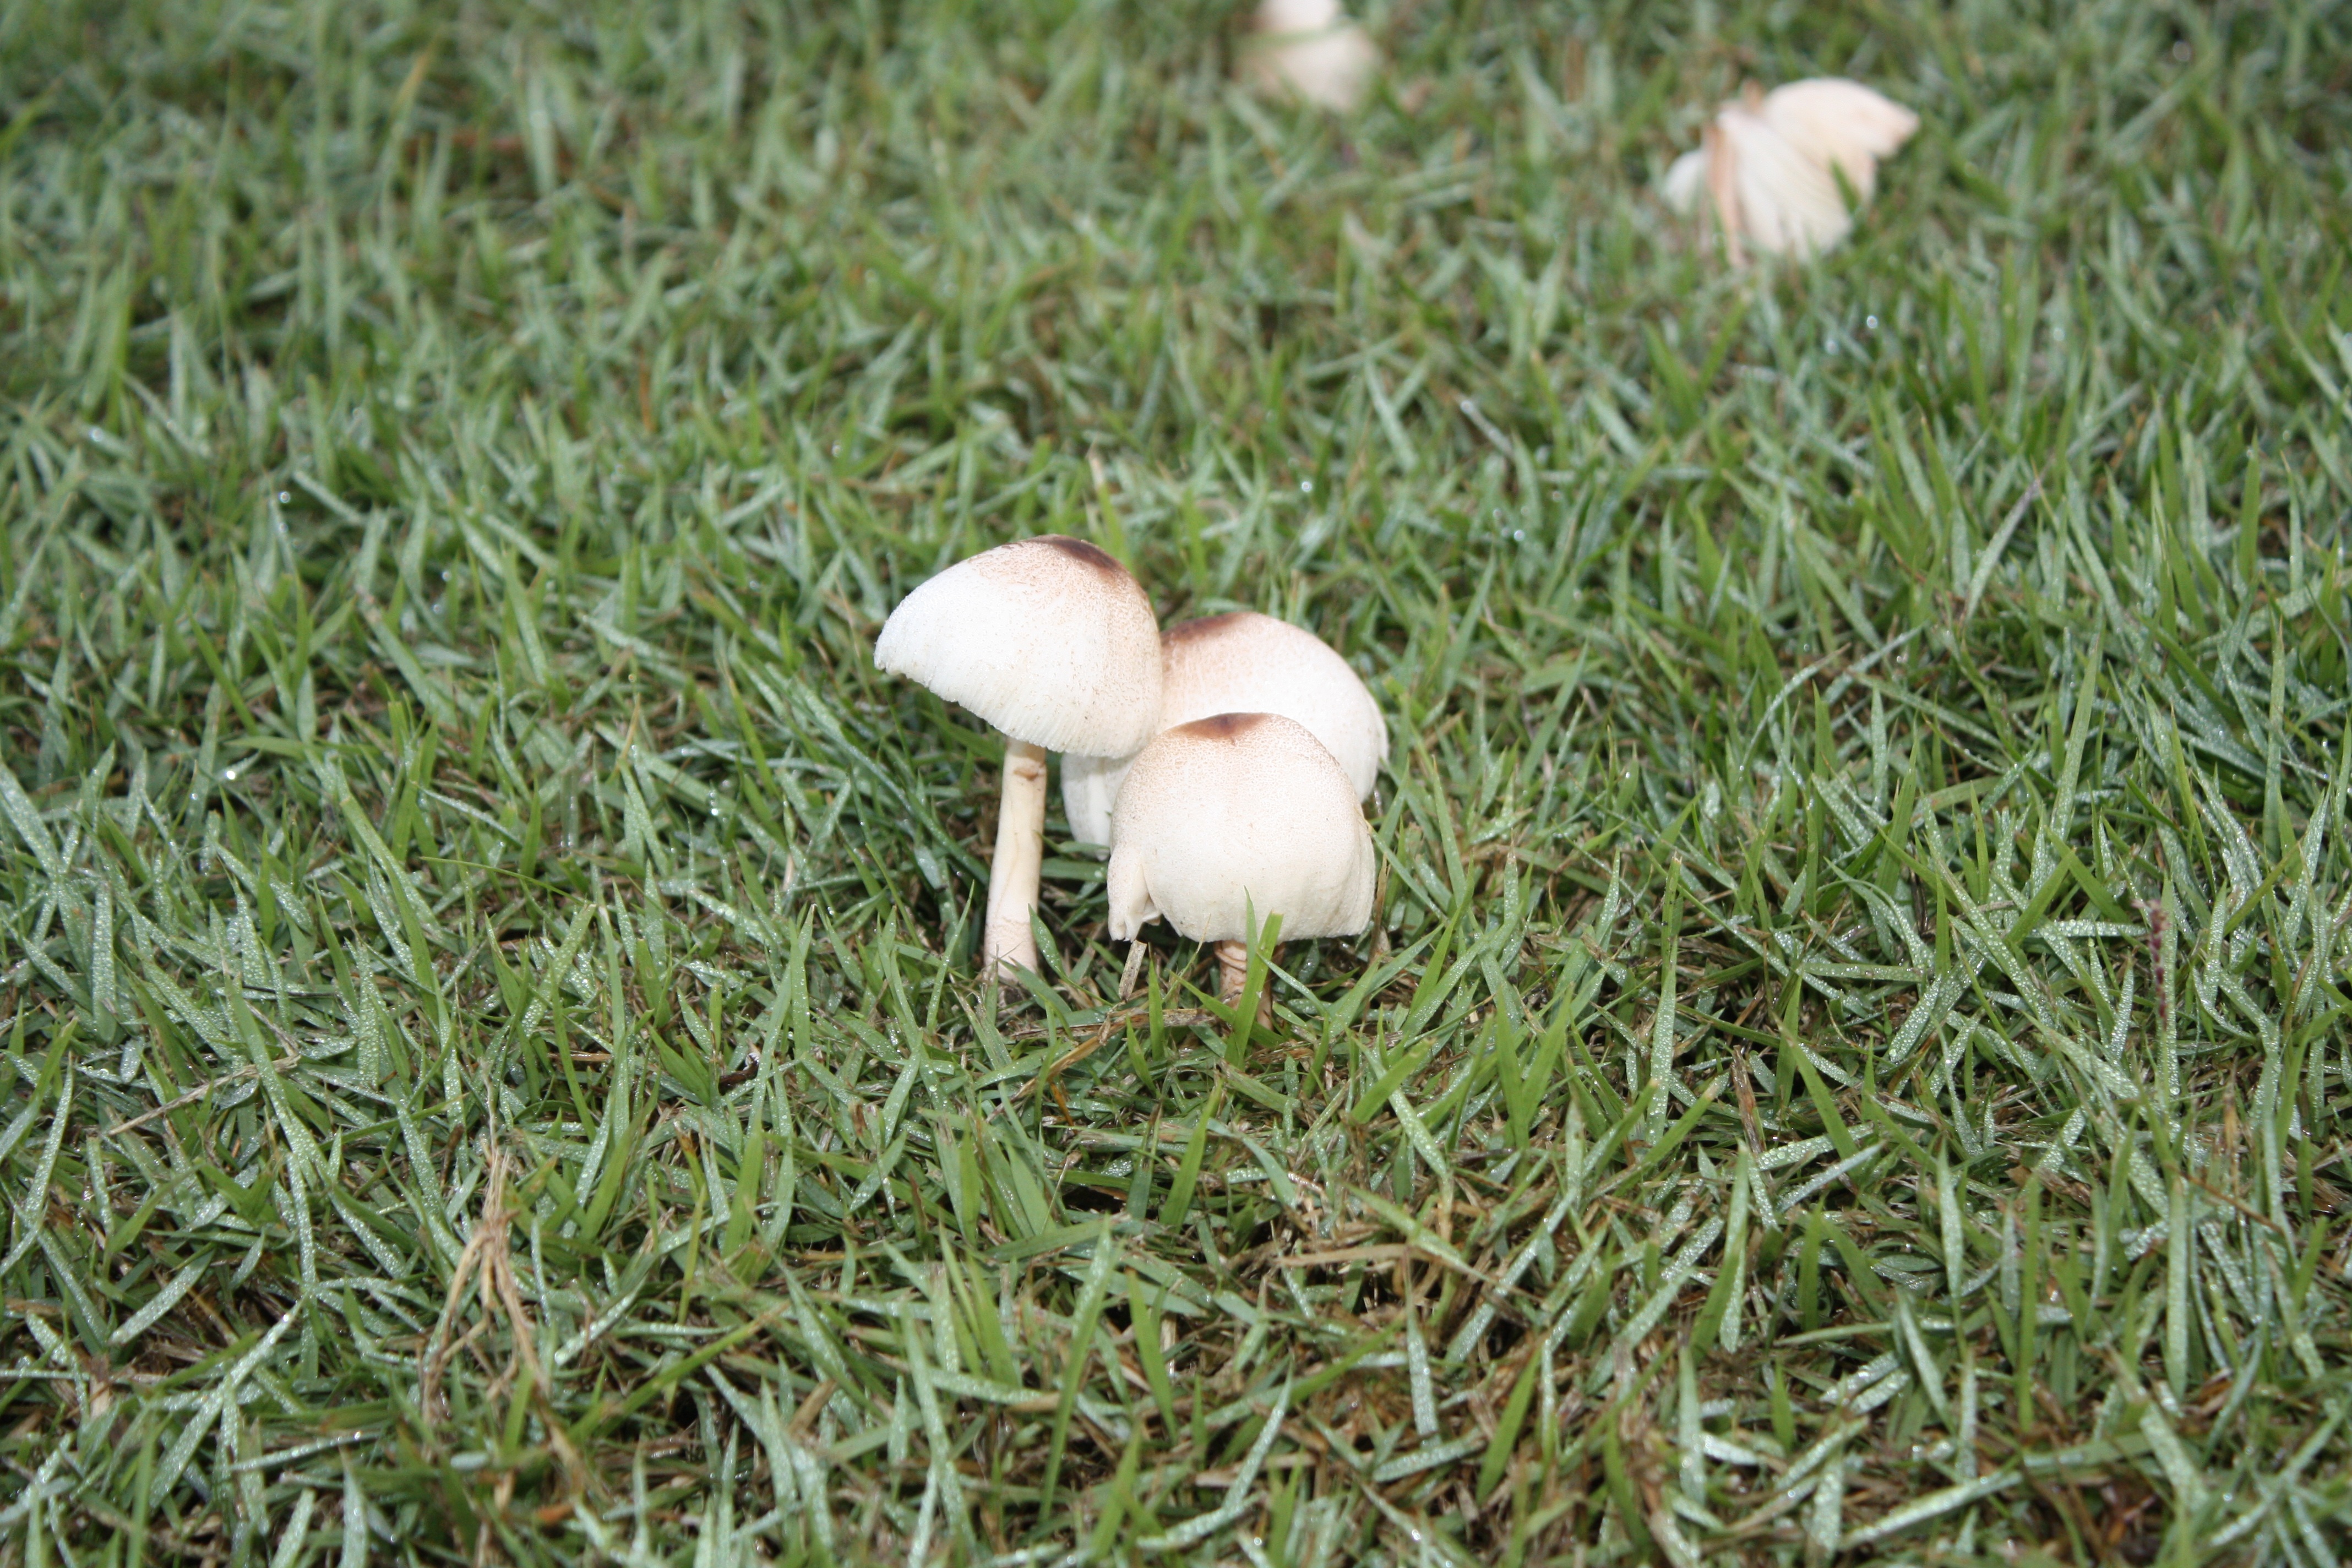
grass, waterfall, lawn, meadow, flower, dry, mushroom, tourism, flora, fauna, fungus, agaricus, edible mushroom, grass family, agaricomycetes, agaricaceae, champignon mushroom, lor su